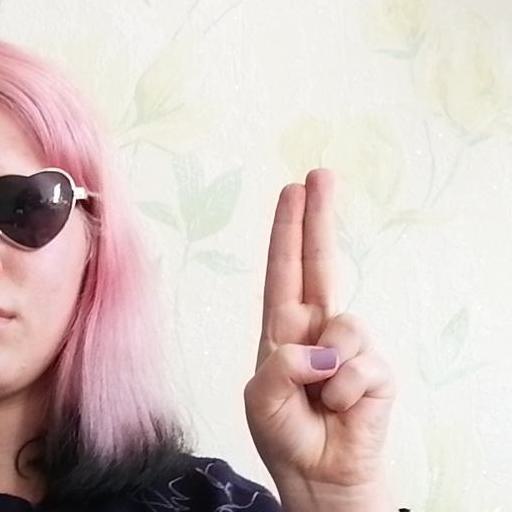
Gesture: two_up